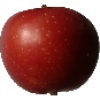
Label: braeburn_apple